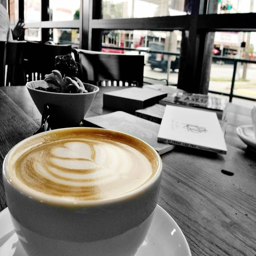
grab anartistic cup of coffee from the laid back coffee shop .